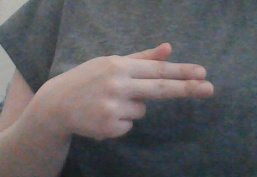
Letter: ghain